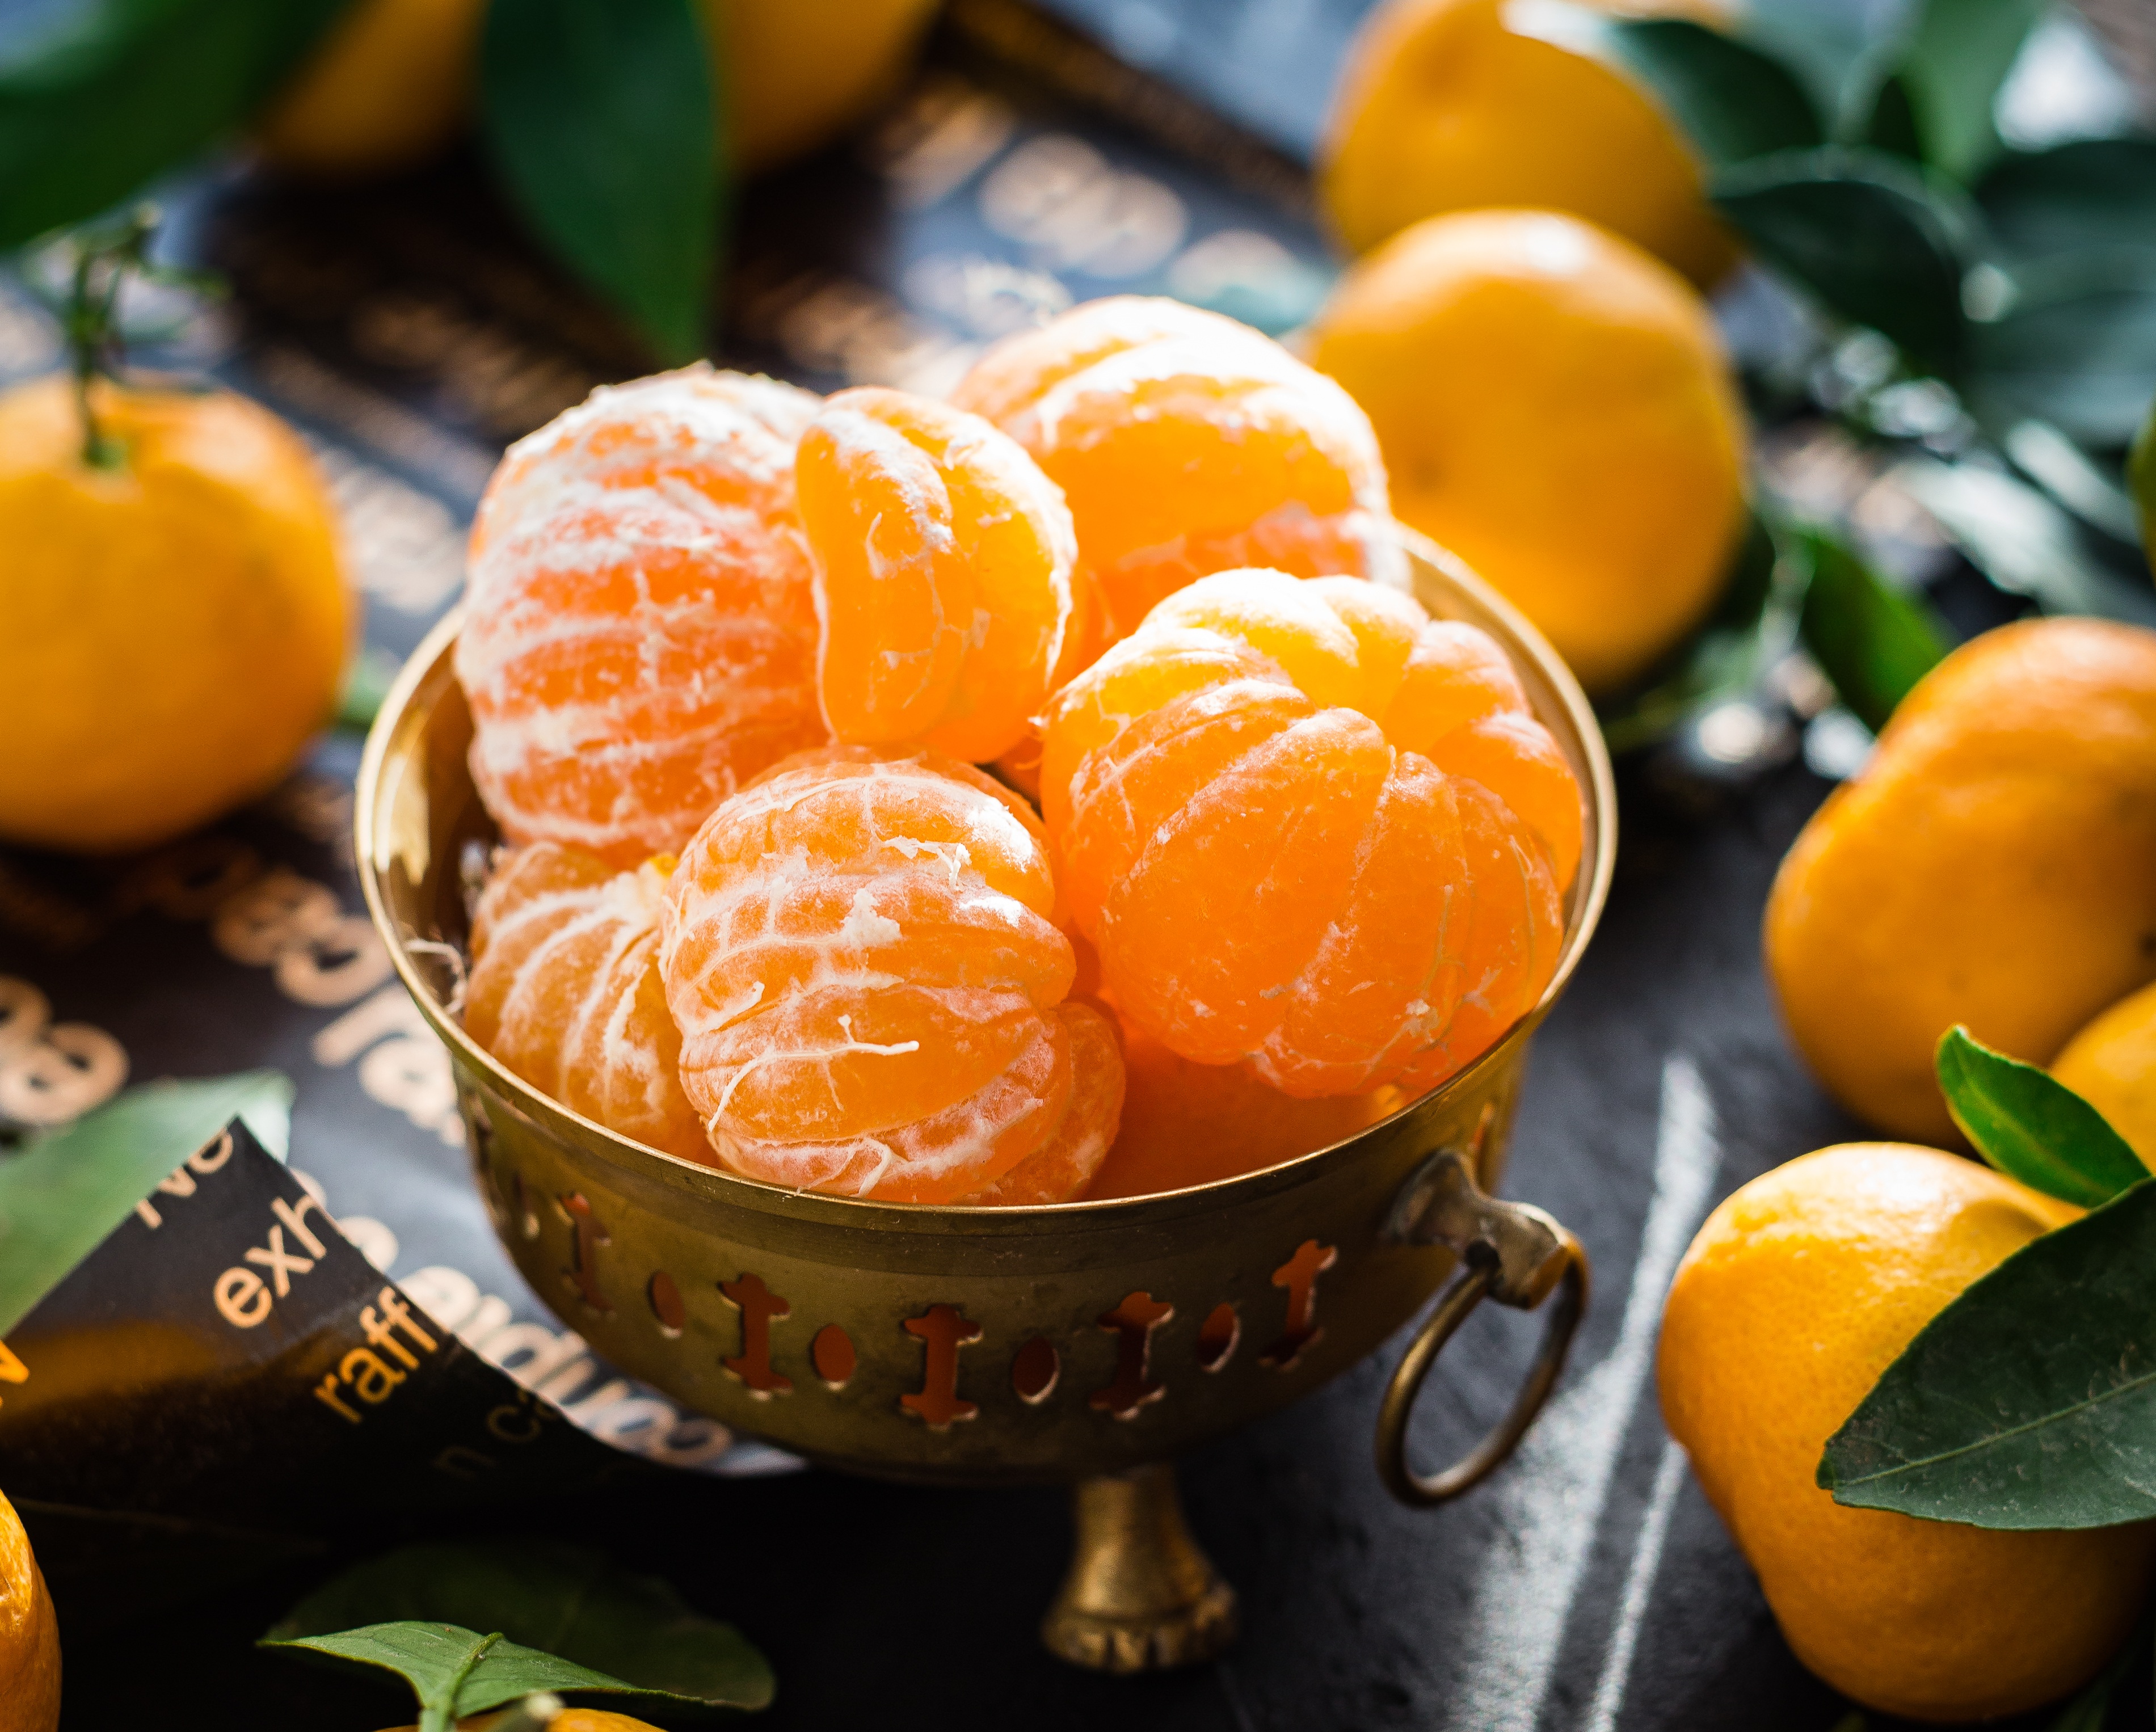
plant, fruit, sweet, sunlight, flower, ripe, orange, food, produce, plate, yellow, juicy, nutrition, tasty, tangerine, kumquat, clementine, vitamins, citrus, appetizing, nutritious, flowering plant, useful, nutrients, clementines, bitter orange, mandarins, mandarin orange, land plant, meyer lemon, tangelo